2015–16 Purdue Boilermakers men's basketball team

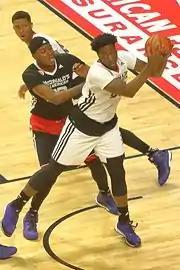
Caleb Swanigan at the 2015 McDonald's All-American Boys Game

Caleb Swanigan had multiple high caliber teams recruiting him. Swanigan verbally committed to Michigan State April 10, 2015, but decommitted from the school on May 7. Twelve days later, he committed to Purdue and was the first Indiana's Mr. Basketball recruit since Glenn Robinson. He was also Purdue's first McDonald's All-American since 1996.